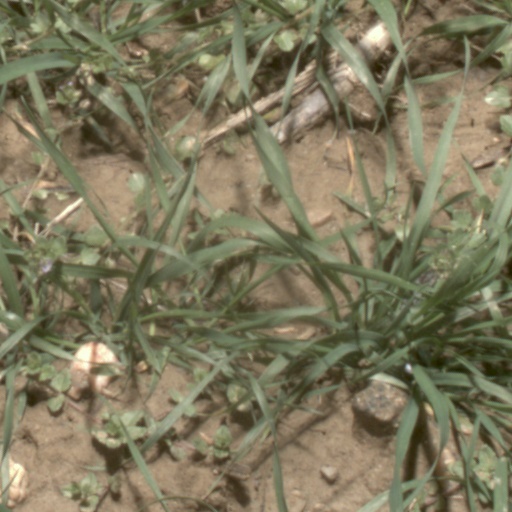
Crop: wheat